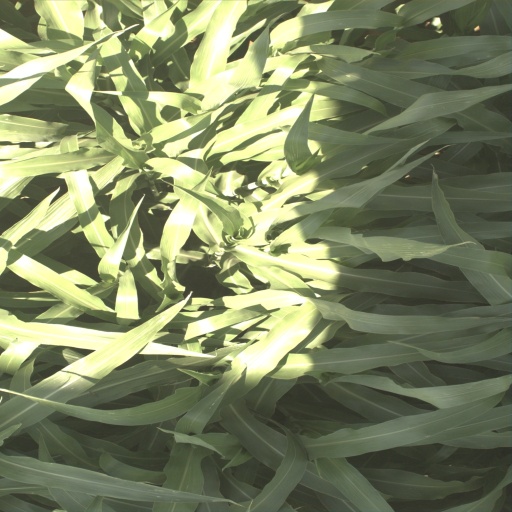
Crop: sorghum